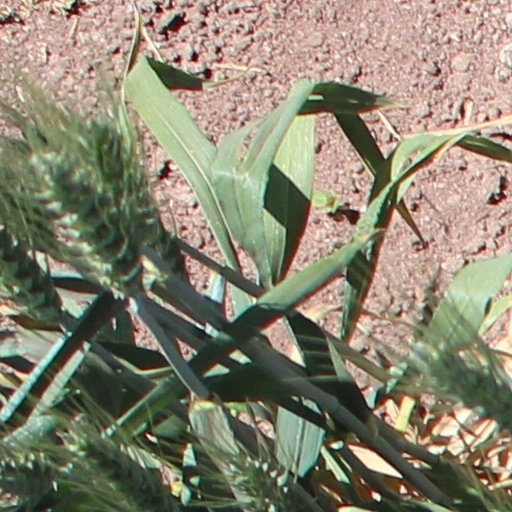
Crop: wheat